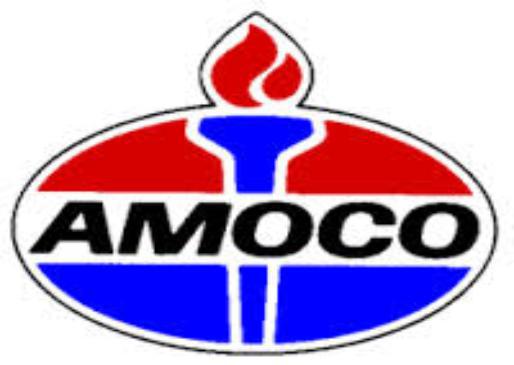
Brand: Amoco
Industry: Others